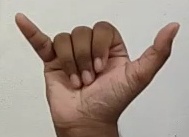
ASL sign: Y